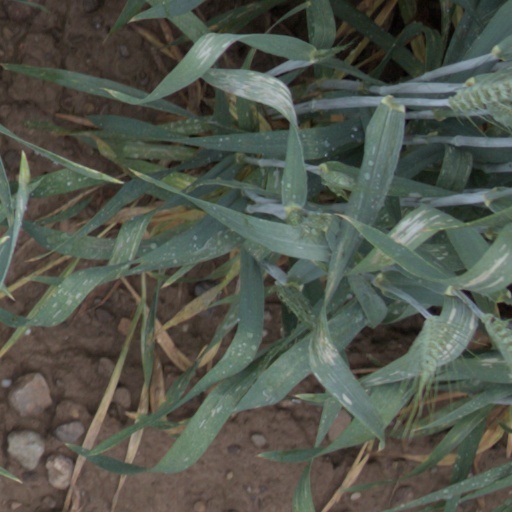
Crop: wheat